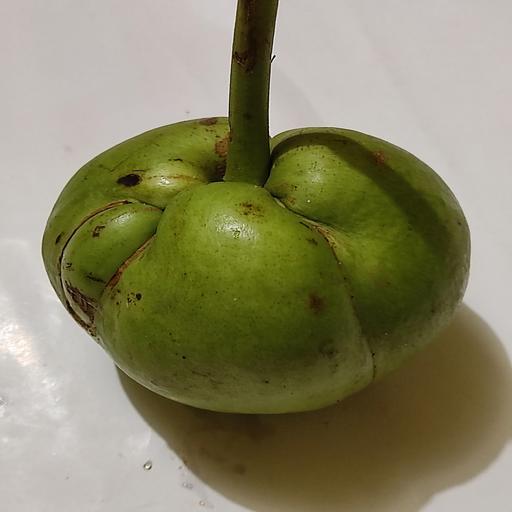
Crop type: Elephant Apple